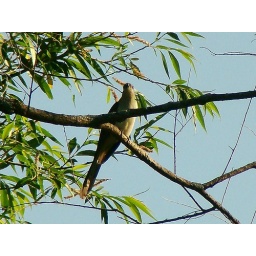
In the tree tops by the old cow bridge over 12 mile Creek.